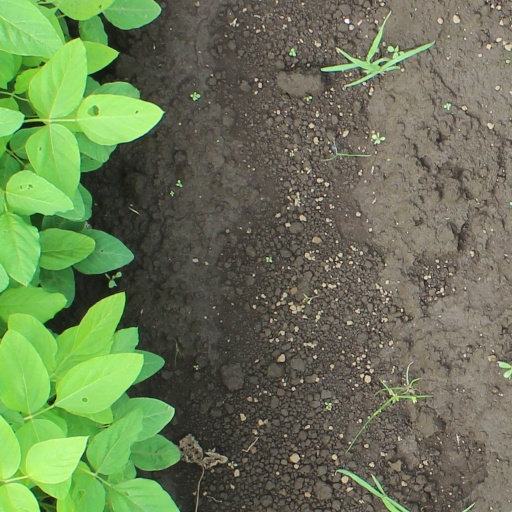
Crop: soybean